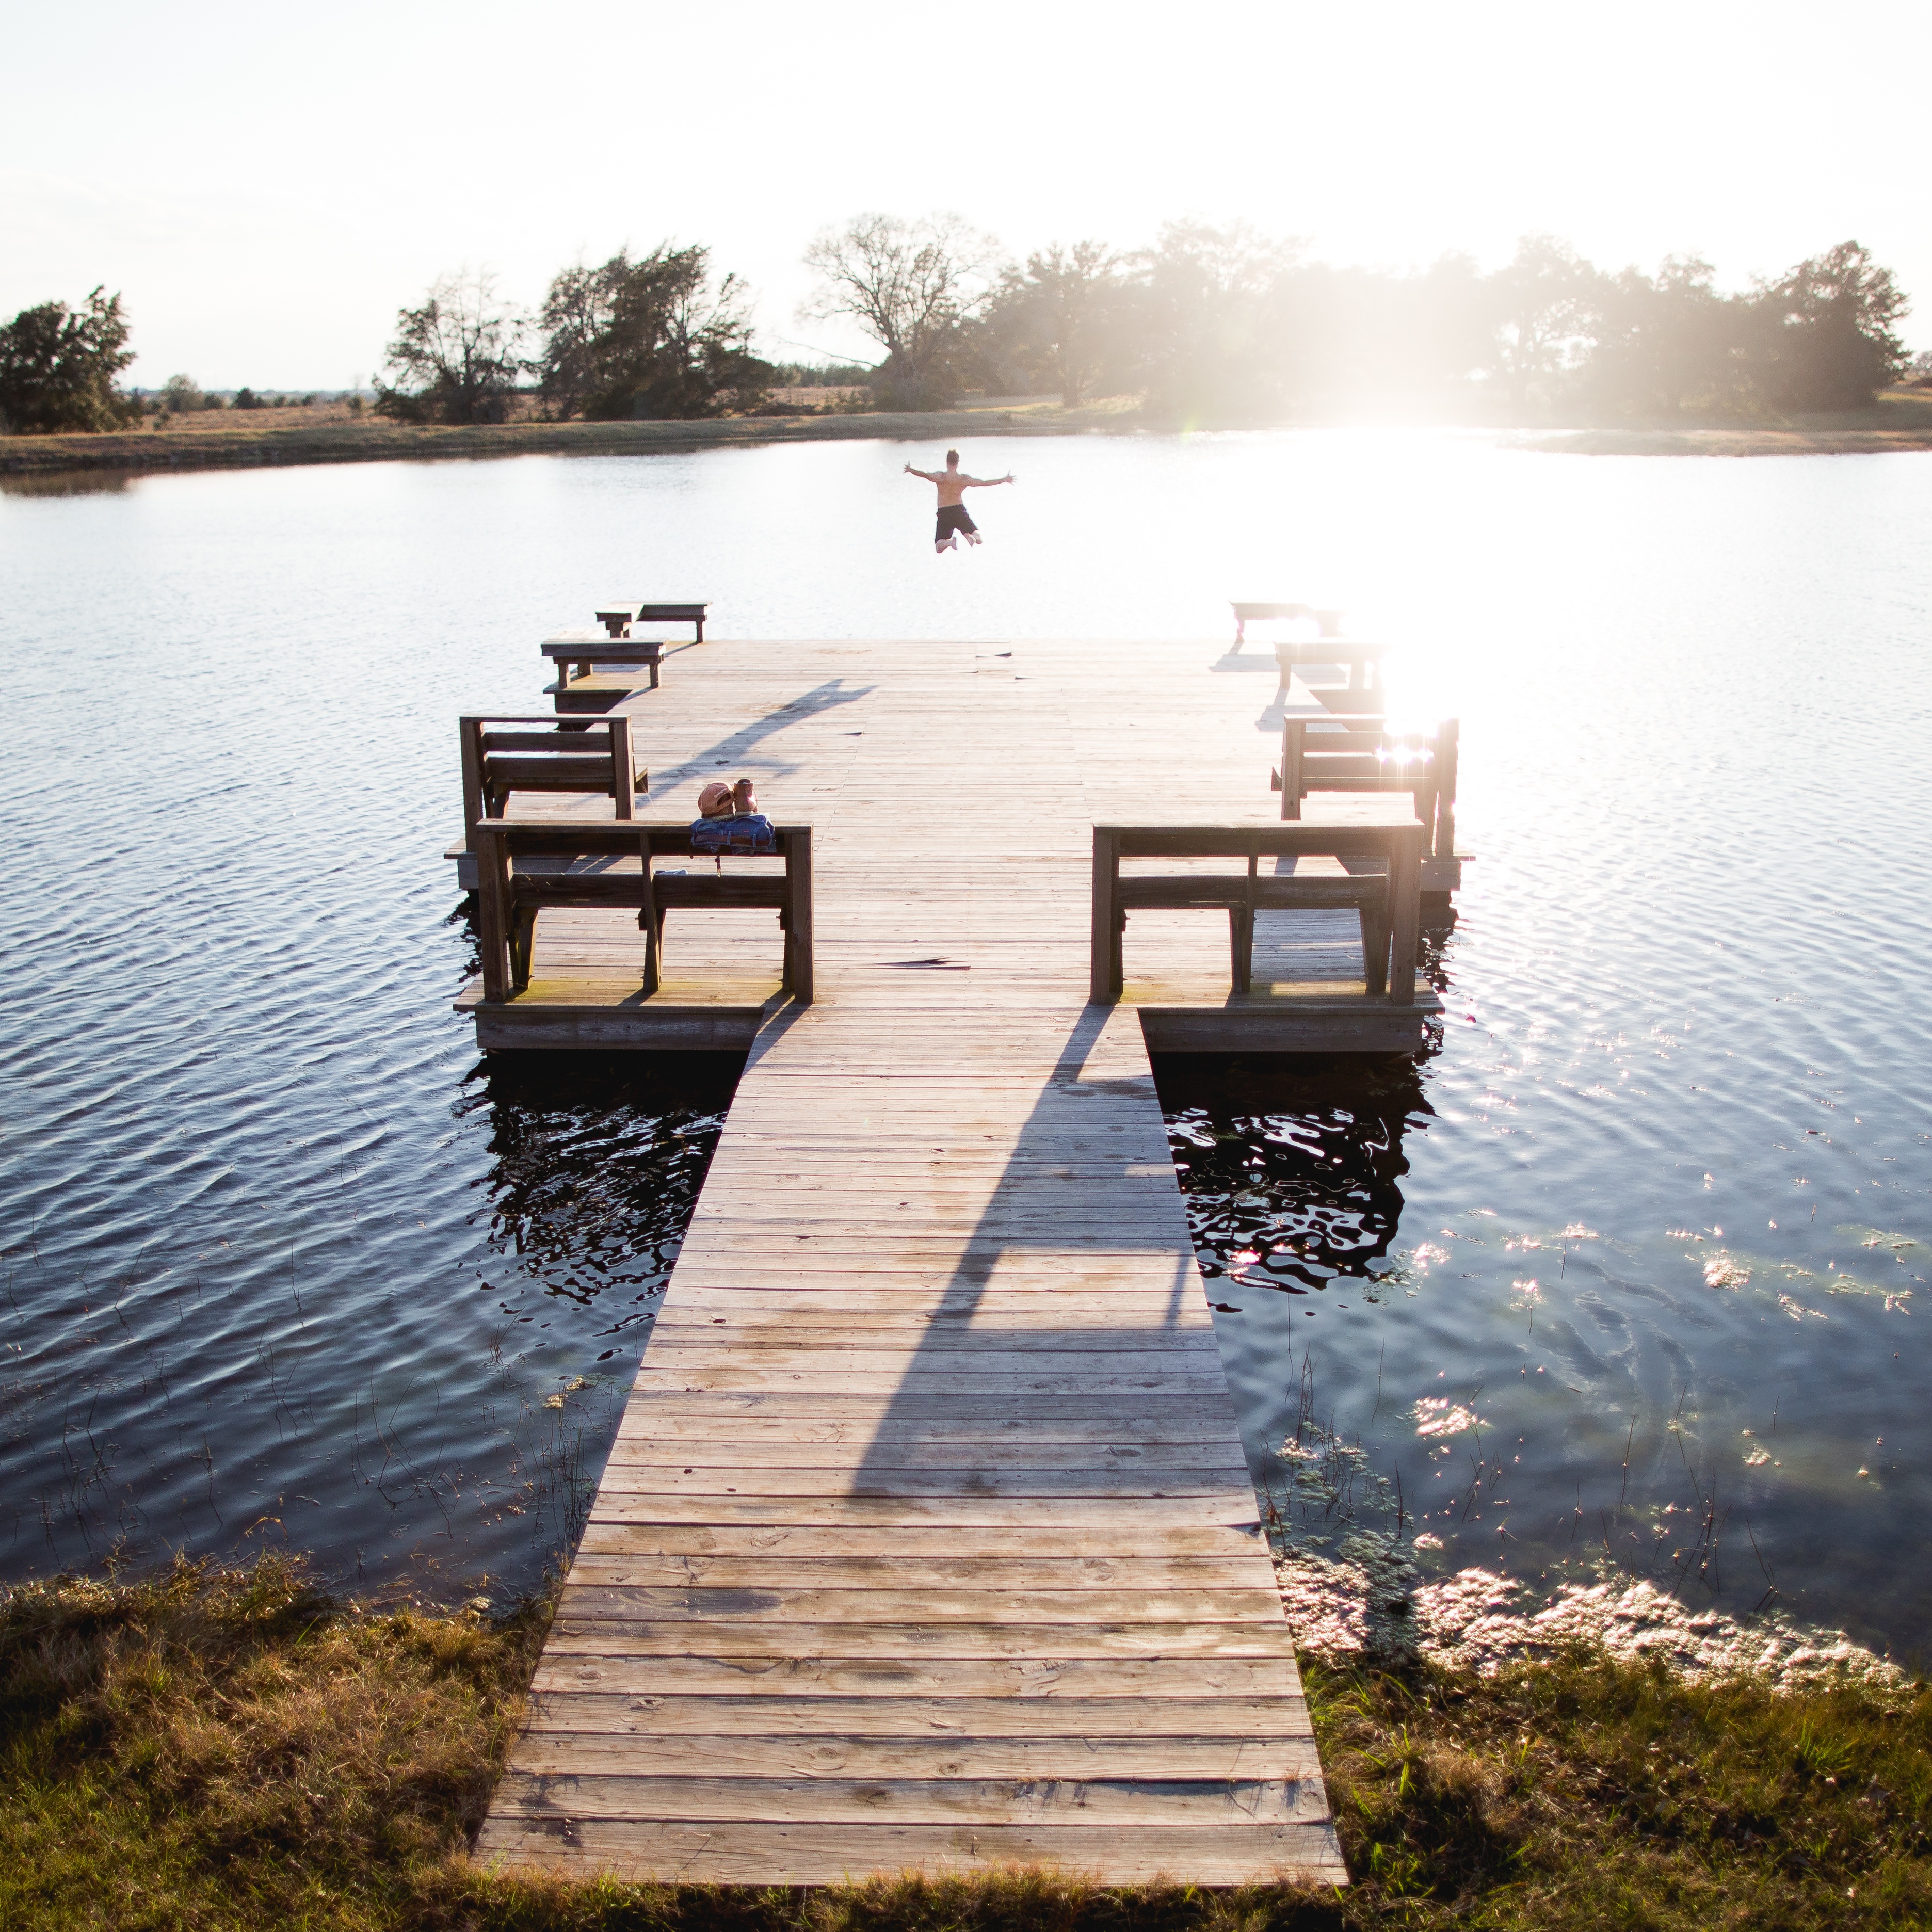
sea, water, dock, morning, shore, lake, walkway, reflection, bay